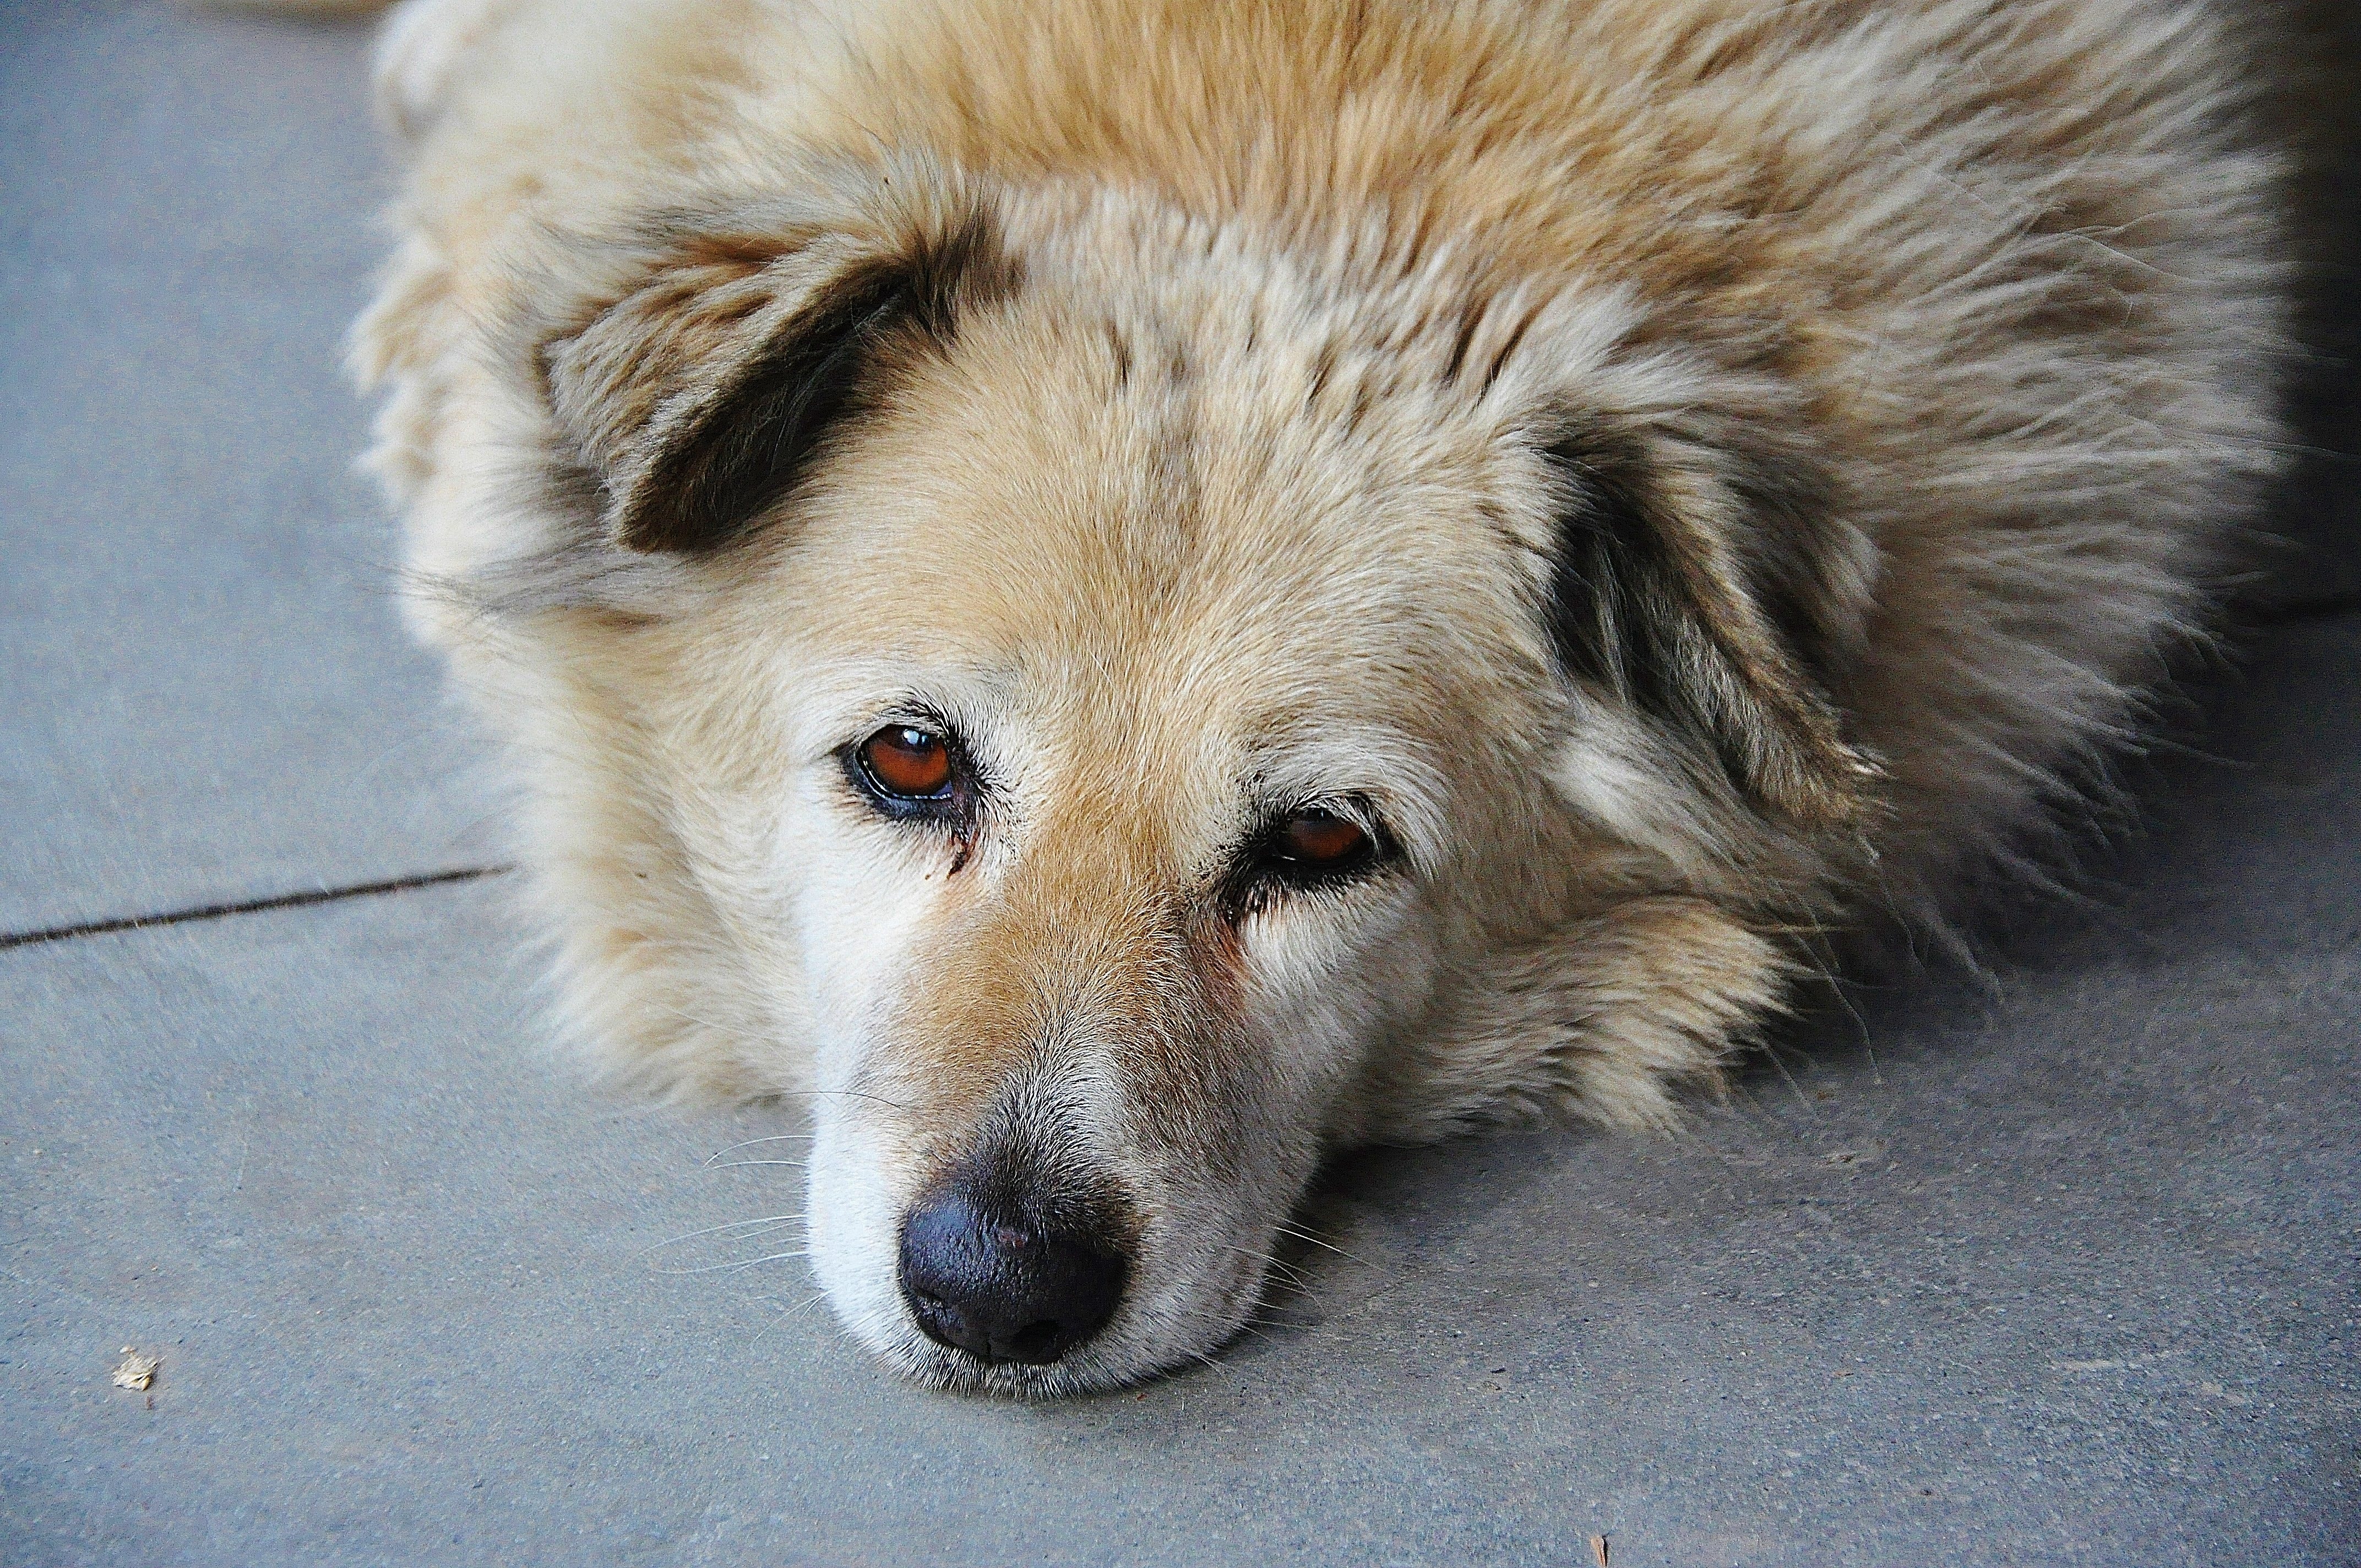
puppy, dog, animal, golden, mammal, wolf, yellow, golden retriever, vertebrate, dog breed, retriever, doggy, street dog, dog like mammal, wolfdog, carnivoran, dog breed group, greenland dog, dog crossbreeds, eurasier